130s

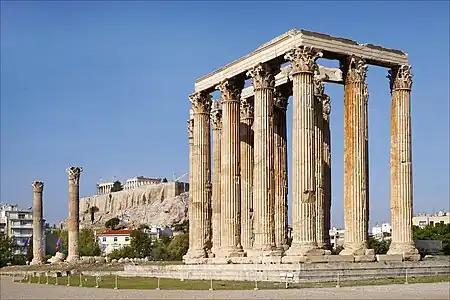
The Temple of Olympian Zeus (at the time the largest temple in Greece), completed in 131 after 638 years.

The Roman Empire was under the rule of Emperor Hadrian, and after 138, Antoninus Pius. During the middle of the decade, Jewish leader Simon bar Kokhba led a large-scale armed rebellion against the Romans in Judea, known as the Bar Kokhba revolt. This was the last of the major Jewish–Roman wars. However, the revolt was quelled in 135 by the Romans and the rebels' Jewish state was destroyed. The Romans retook Jerusalem and named it Aelia Capitolina. The Romans also fought wars with the Alani and the Suebi tribes.